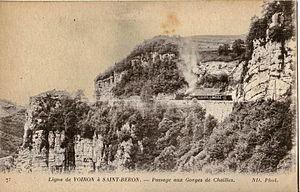
Carte postale ancienne éditée par ND, n°71
Le chemin de fer de Voiron à Saint-Béron était un chemin de fer secondaire à voie métrique, classé tramway, qui circula entre 1895 et 1936, entre les départements de l'Isère et de Savoie pour relier les communes de Voiron et Saint-Béron.
Les Échelles est une commune française située dans le département de la Savoie, en région Auvergne-Rhône-Alpes.
Saint-Béron est une commune française située dans le département de la Savoie, en région Auvergne-Rhône-Alpes.